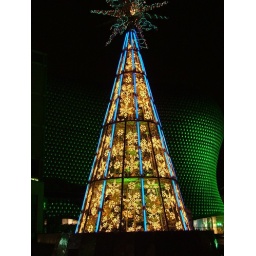
the christmas tree by St Martin's church, Birmingham city centre ... Selfridges building in the background